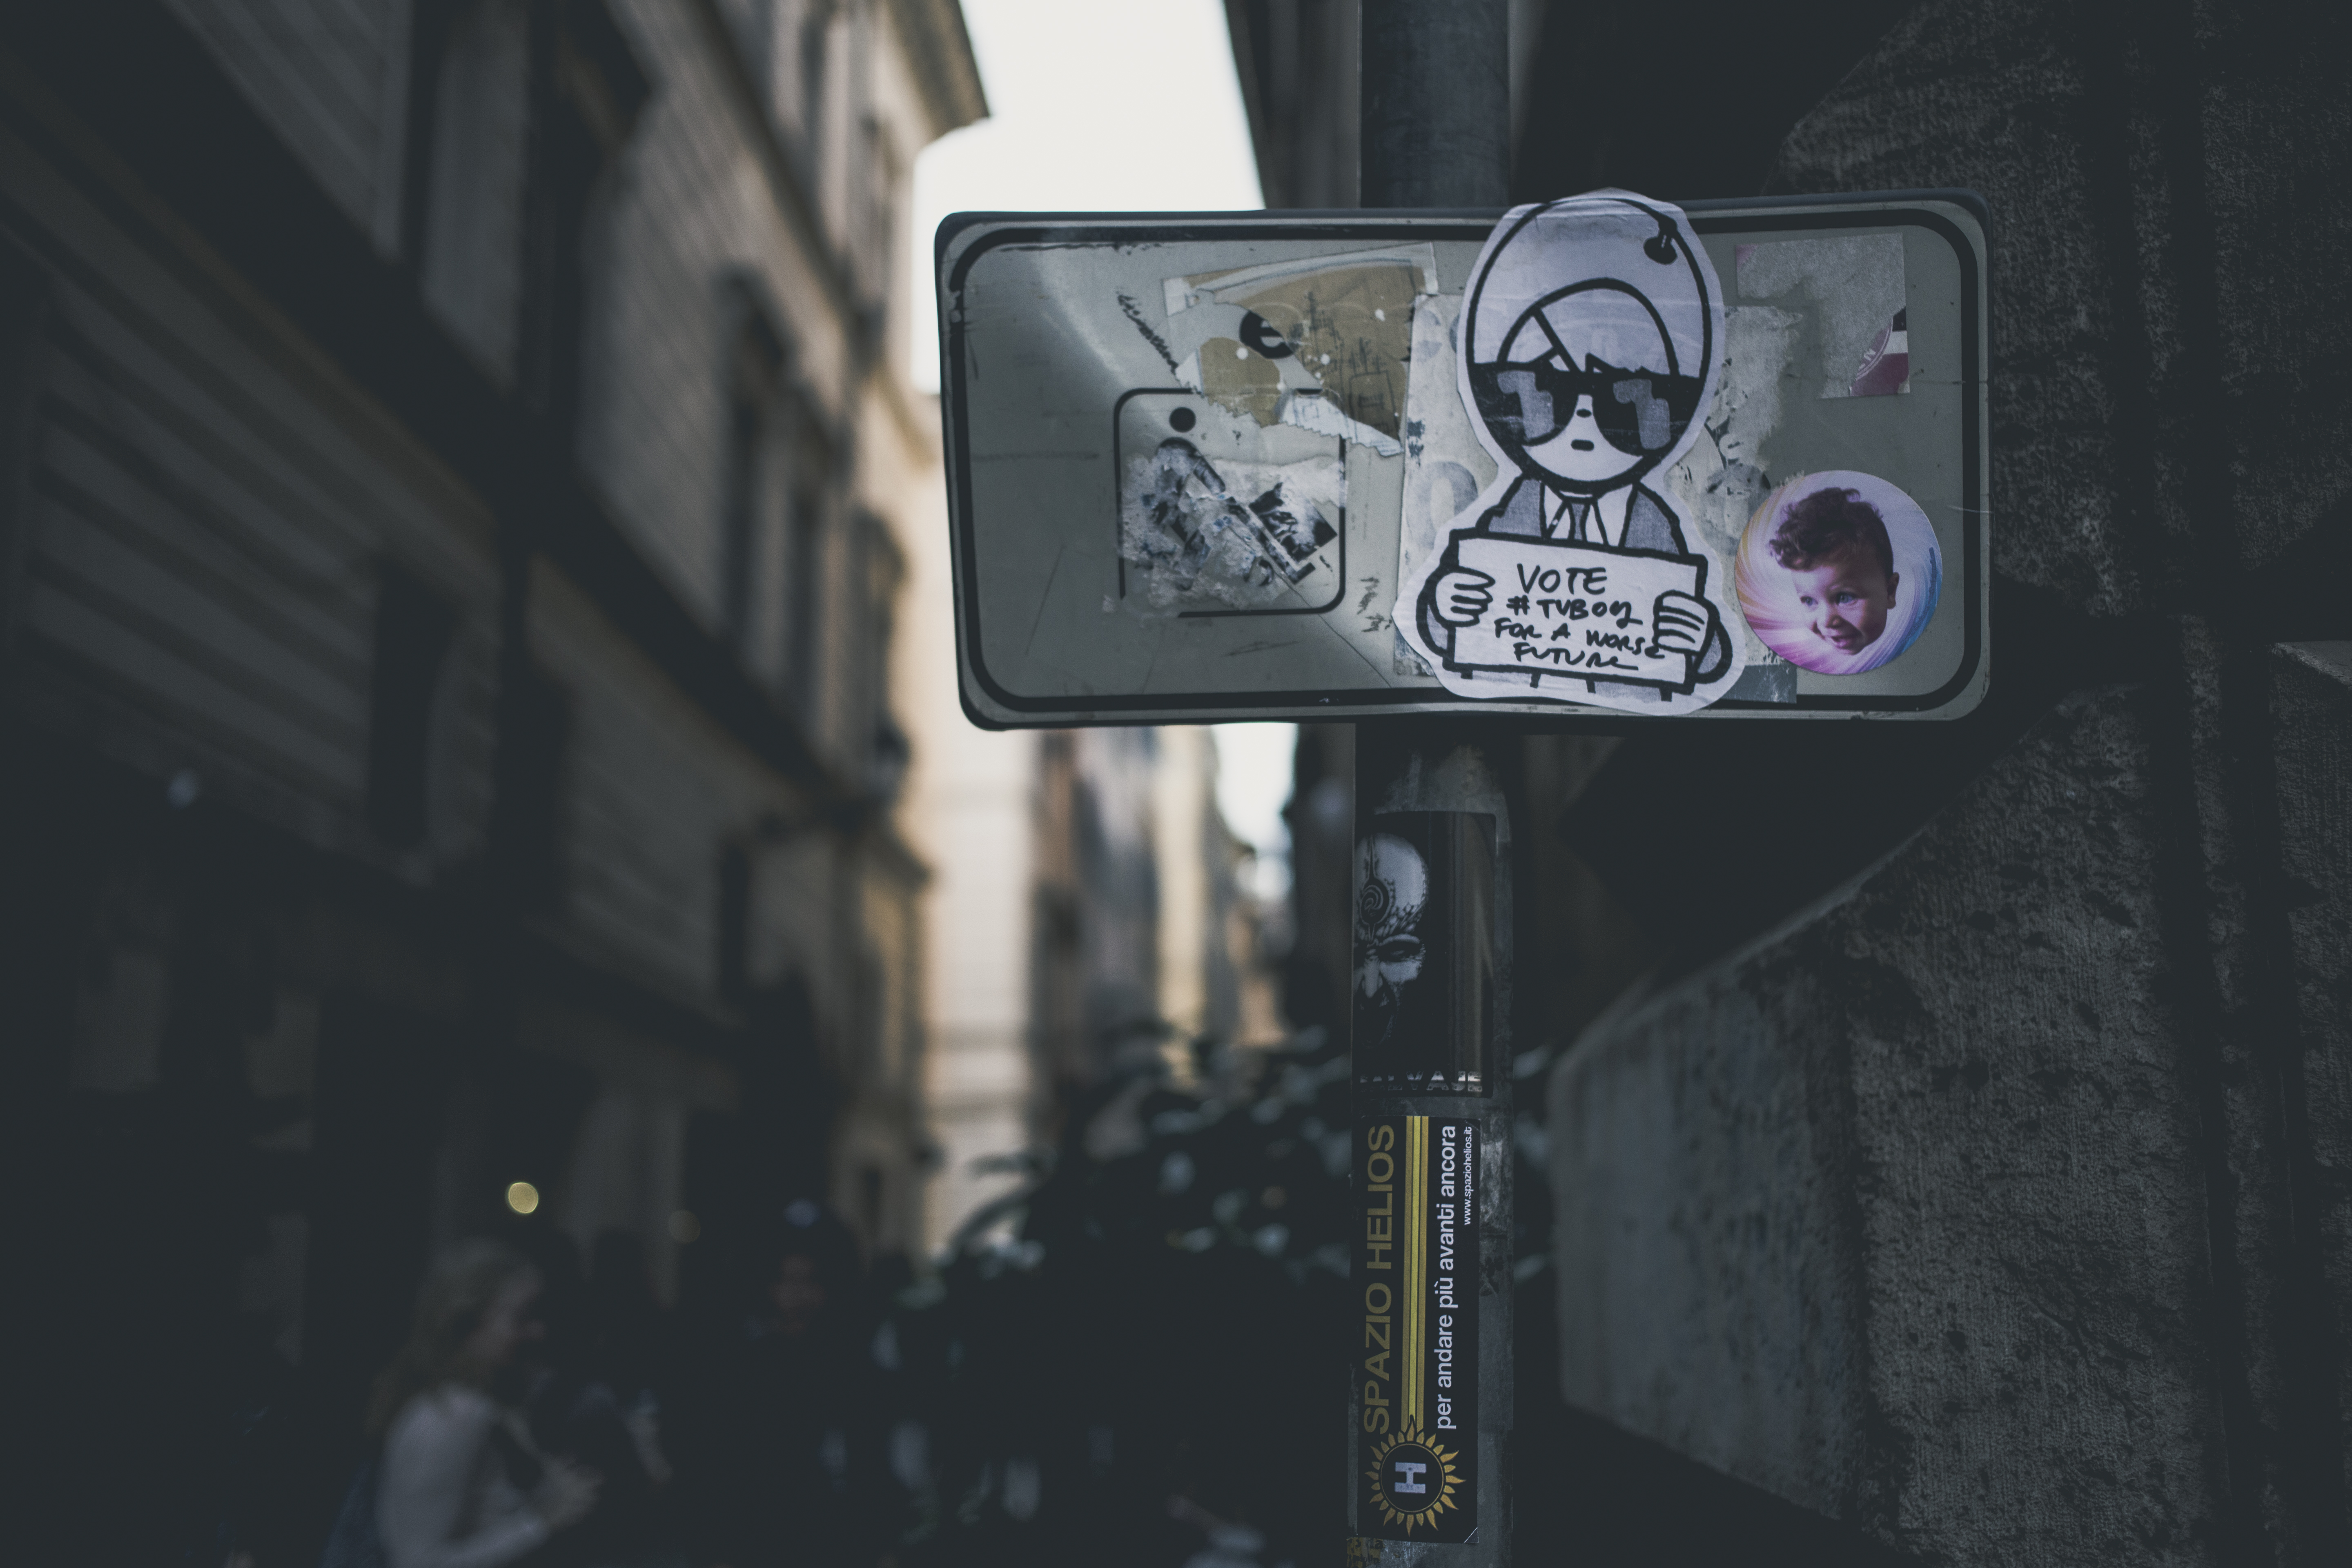
light, city, urban, sign, darkness, black, lighting, outdoors, art, digital camera, buildings, stickers, screenshot